Huntington Bank Stadium

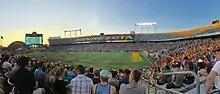
Minnesota United FC playing at Huntington Bank Stadium, known at the time as TCF Bank Stadium

TCF Bank Stadium was evaluated as a potential venue for a bid by the United States to host the 2018 or 2022 FIFA World Cup. In addition, TCF Bank Stadium was planned as a preliminary soccer venue in the Chicago bid for the 2016 Summer Olympics. On August 2, 2014, TCF Bank Stadium hosted a group B match as part of the International Champions Cup between Manchester City FC and Olympiacos. The Ottawa Fury also played Minnesota United FC as part of a double-header. A temporary grass field was laid over the artificial surface for the games. The field was 120 yards by 68 yards. The University of Minnesota women's soccer team continues to play at Elizabeth Lyle Robbie Stadium.